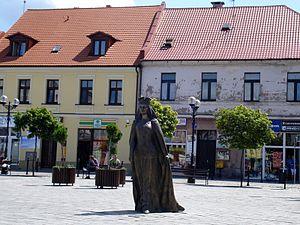
Inowrocław est une ville de Pologne qui compte 72 561 habitants et 2 385 hab. au km², pour une superficie de 30 km². C'est un chef-lieu de powiat dans la voïvodie de Couïavie-Poméranie.